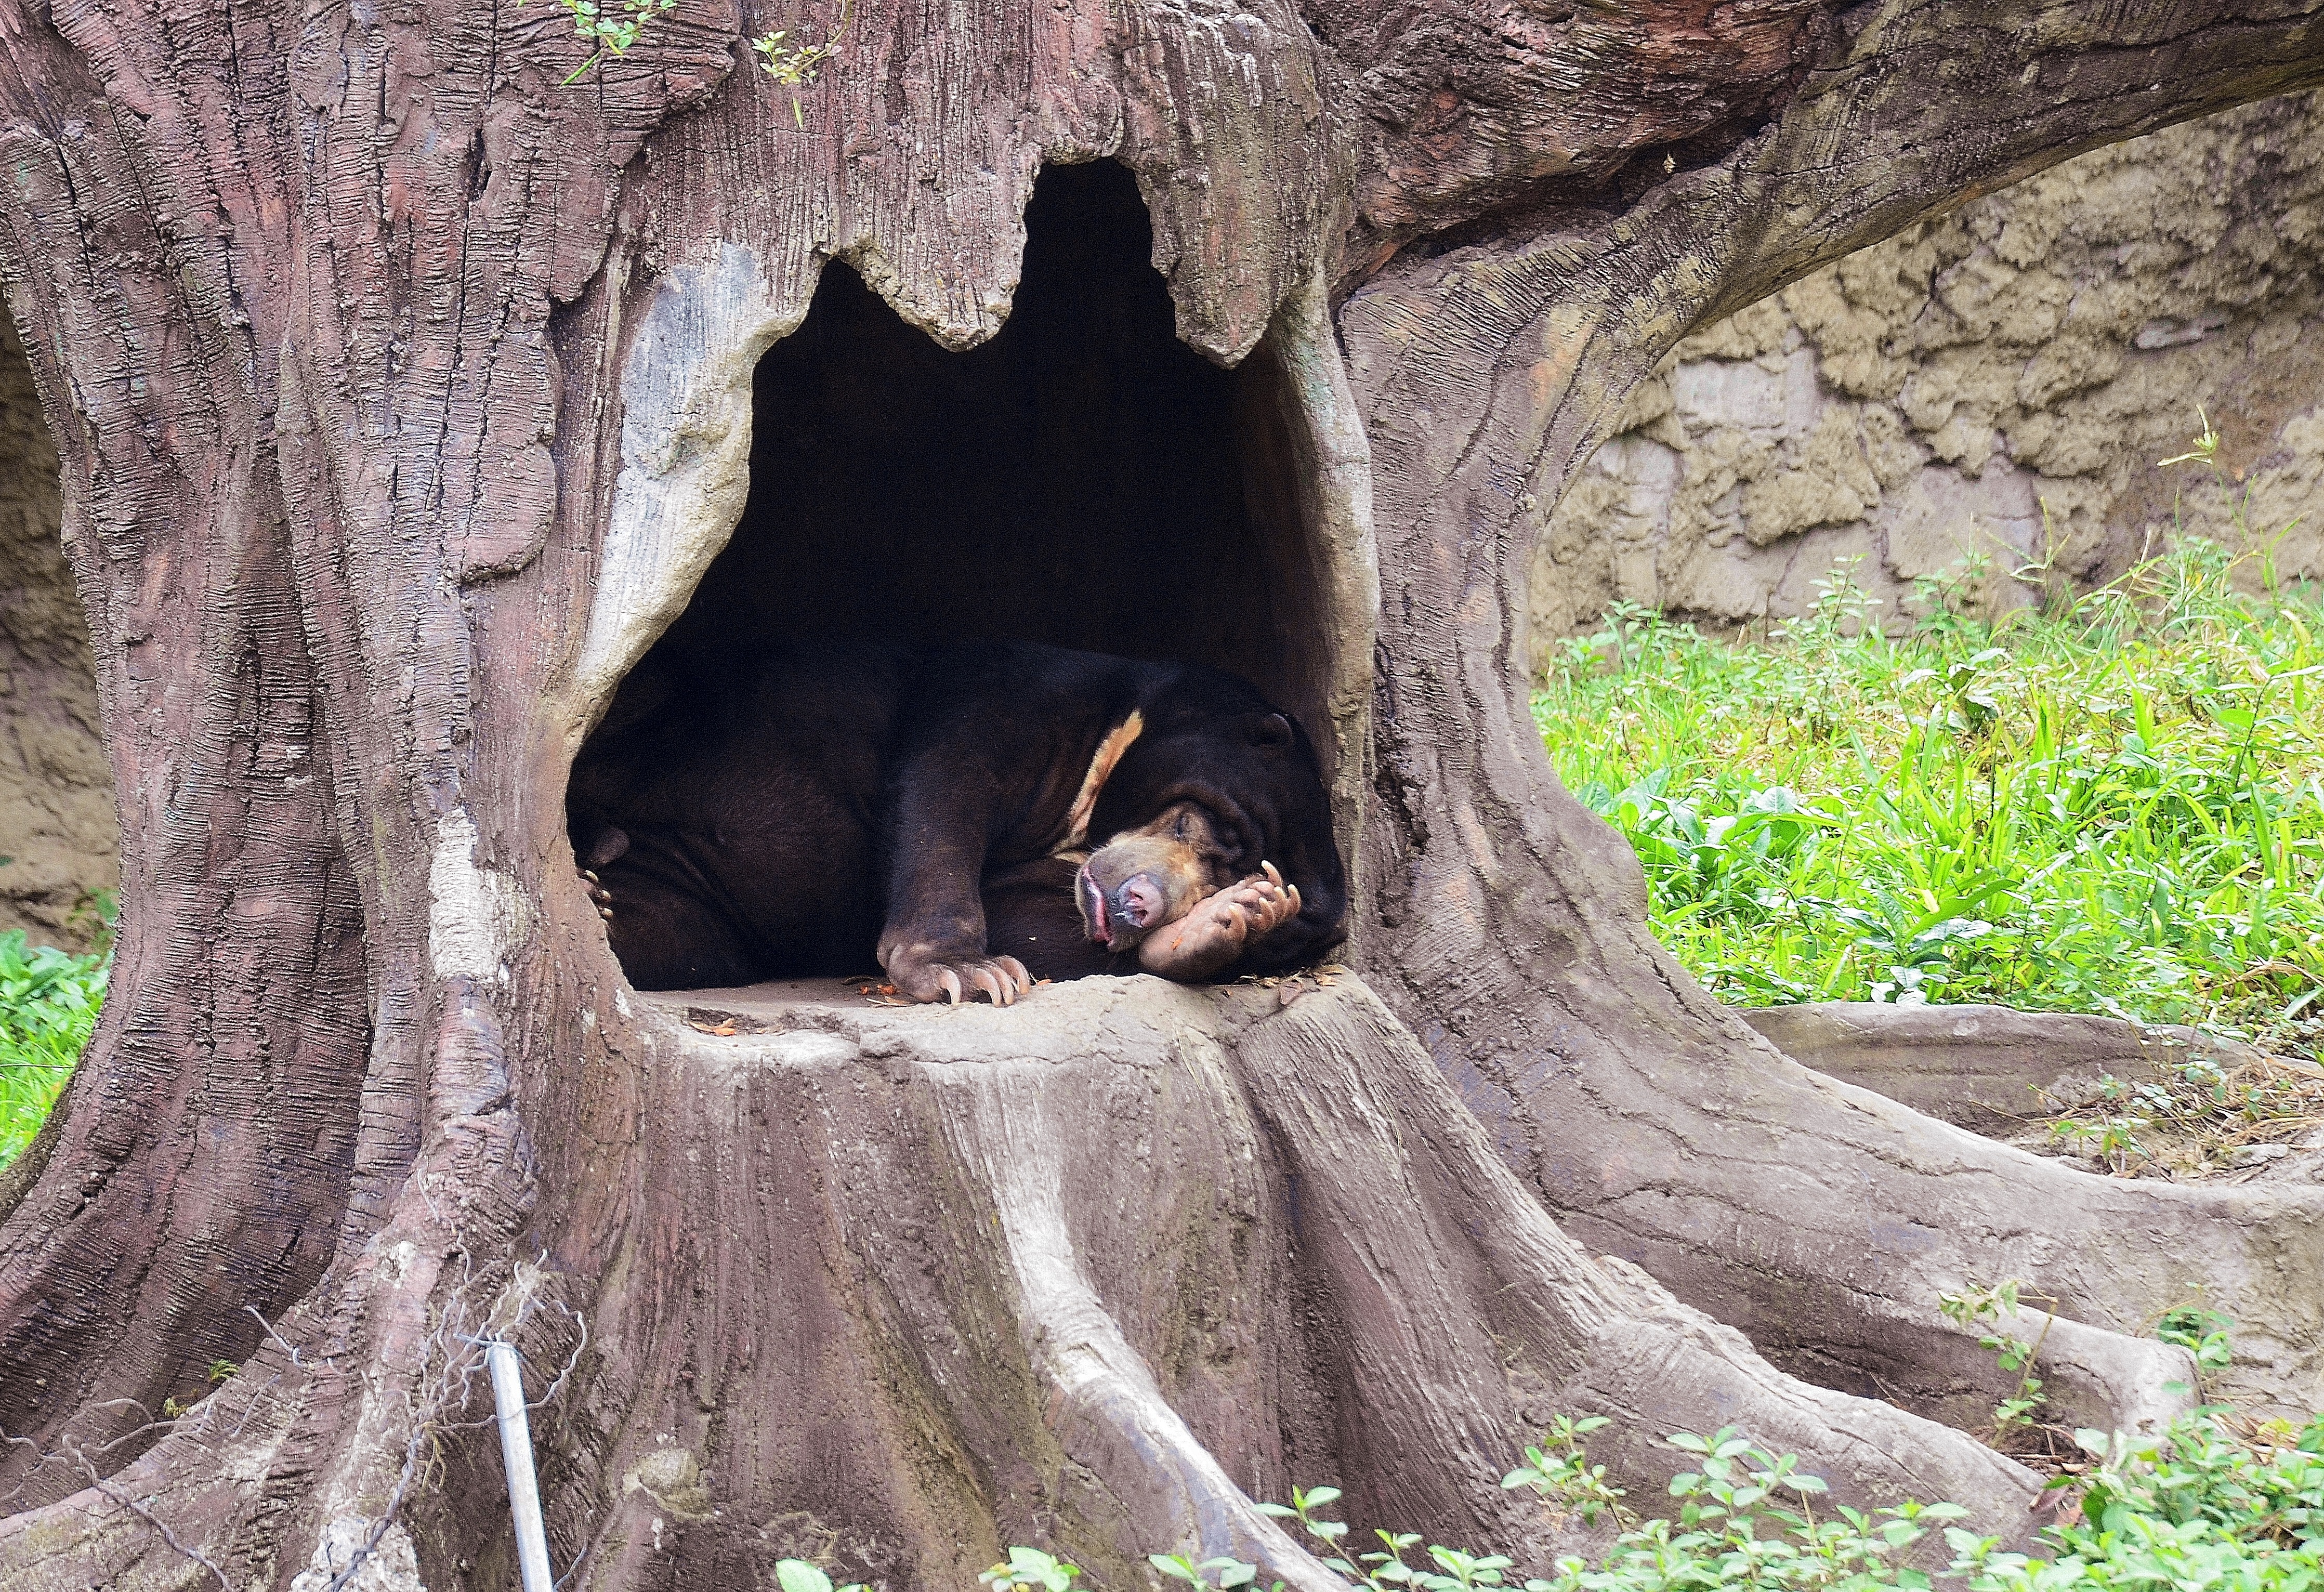
tree, wildlife, zoo, fauna, woody plant